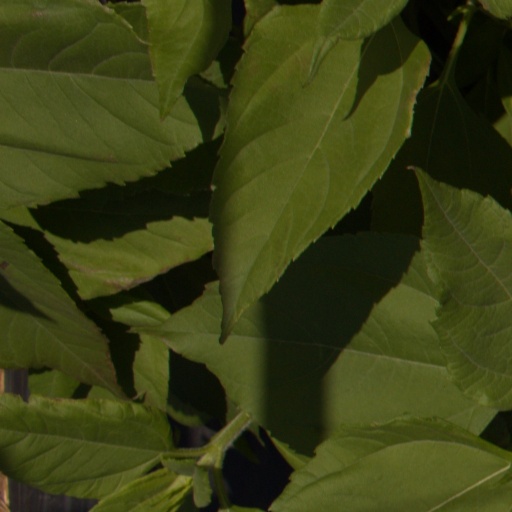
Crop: Jerusalem artichoke